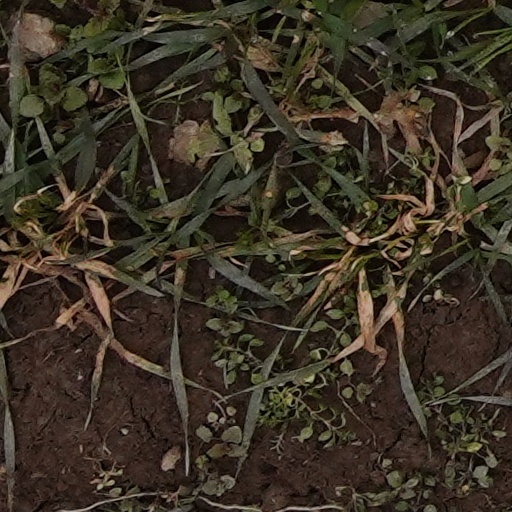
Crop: wheat